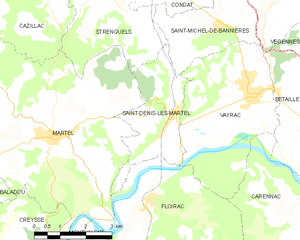
Saint-Denis-lès-Martel est une commune française, située dans le département du Lot, en région Occitanie.